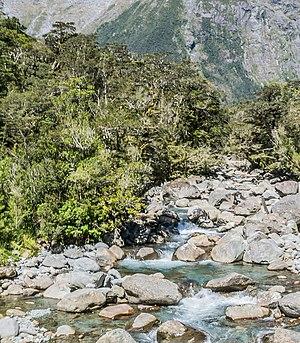
La rivière Donne est un cours d’eau de la région du Southland dans l’île du Sud de la Nouvelle-Zélande.